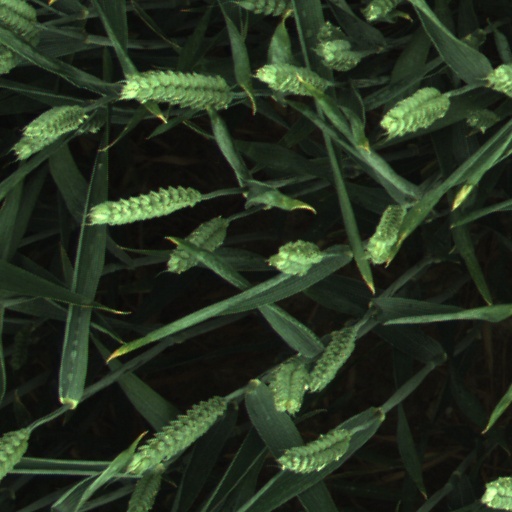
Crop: wheat